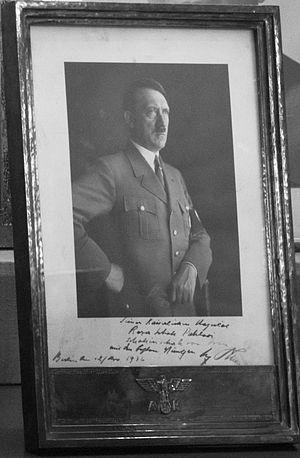
Reza Chah Pahlavi, aussi écrit Rizā Shāh Pahlevi ou plus rarement Reza Iᵉʳ, Reza Chah Iᵉʳ ou Pahlavi Iᵉʳ, né à Alasht le 15 mars 1878 et mort à Johannesburg le 26 juillet 1944, est l'empereur de Perse de 1925 à 1941 et le fondateur de la dynastie Pahlavi. À différentes époques, il est également connu sous les noms de Reza Pahlavan, Reza Savad-Koohi, Reza Khan, Reza Khan Mir-Panj, Reza Sedar Sepah, Reza Pahlavi, ayant d’abord été militaire, chef des armées, ministre de la Guerre puis Premier ministre avant d'être empereur entre 1925 et 1941.